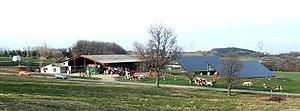
Vernosc ferme
Vernosc-lès-Annonay est une commune française située dans le département de l'Ardèche, en région Auvergne-Rhône-Alpes.